Church, School, Convent and Parish House of San Agustín

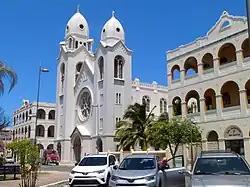
Church, parish house and school building in 2017.

The Church, School, Convent and Parish House of San Agustín is a National Register of Historic Places (NRHP)-listed historic religious complex located in the Puerta de Tierra historic district of San Juan Antiguo in the city of San Juan, Puerto Rico. The complex consists of the Church of St. Augustine (Spanish: "Iglesia de San Agustín"), its adjacent Augustinian convent (also housing the Catholic school) and the parish house. The church itself was one of the first structures to be built using only concrete in the island and for this reason it is also listed in the Inventory of Historic Churches of Puerto Rico in 1990 in addition to being listed in the NRHP since 1985. The church complex is a contributing property, and, along the Capitol of Puerto Rico, it forms part of the monumental sequence of buildings, memorials and parks along the Ponce de León Avenue that constitute the Puerta de Tierra Historic District.